Robert Menzies

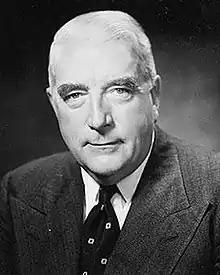
Menzies in 1952

Menzies sent the bulk of the army to help the British in the Middle East and Singapore, and told Winston Churchill the Royal Navy needed to strengthen its Far Eastern forces. On 11 August 1940, Churchill sent a long letter to Menzies promising that if Japan entered the war, Britain would activate the Singapore strategy by sending a strong Royal Navy force to Singapore. Menzies continued to be worried about the fact that the Singapore base-despite being billed as the "Gibraltar of the East" was a base, not the fortress that it was presented as; about the shoddy state of the fortifications at Singapore; and about the lack of details in Churchill's promises.